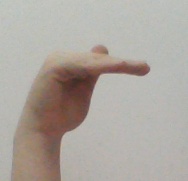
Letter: khaa